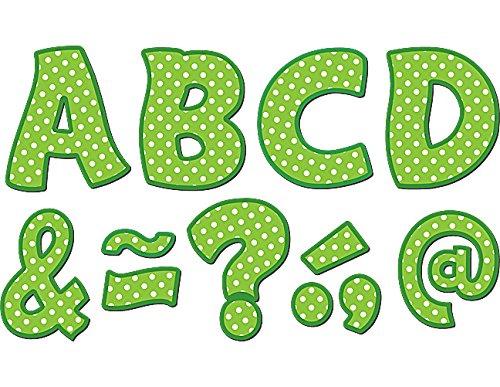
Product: Teacher Created Resources Funtastic Font 3" Magnetic Letters, Lime Polka Dots (77215.0)
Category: Office Products | Office & School Supplies | Education & Crafts
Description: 3" letters.
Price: $11.65
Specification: ASIN:B00ZVQUY0E|ShippingWeight:12.8ounces(Viewshippingratesandpolicies)|DateFirstAvailable:June18,2015